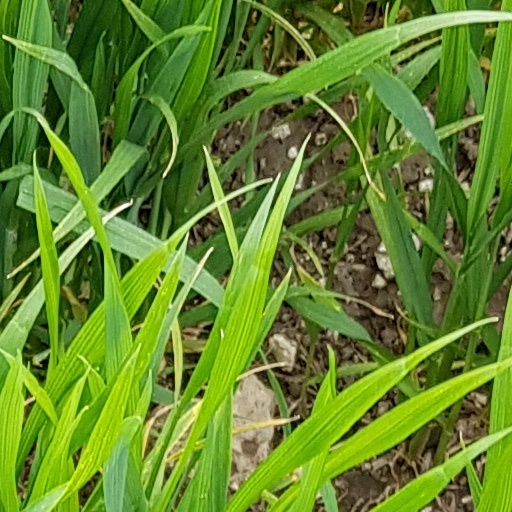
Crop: wheat